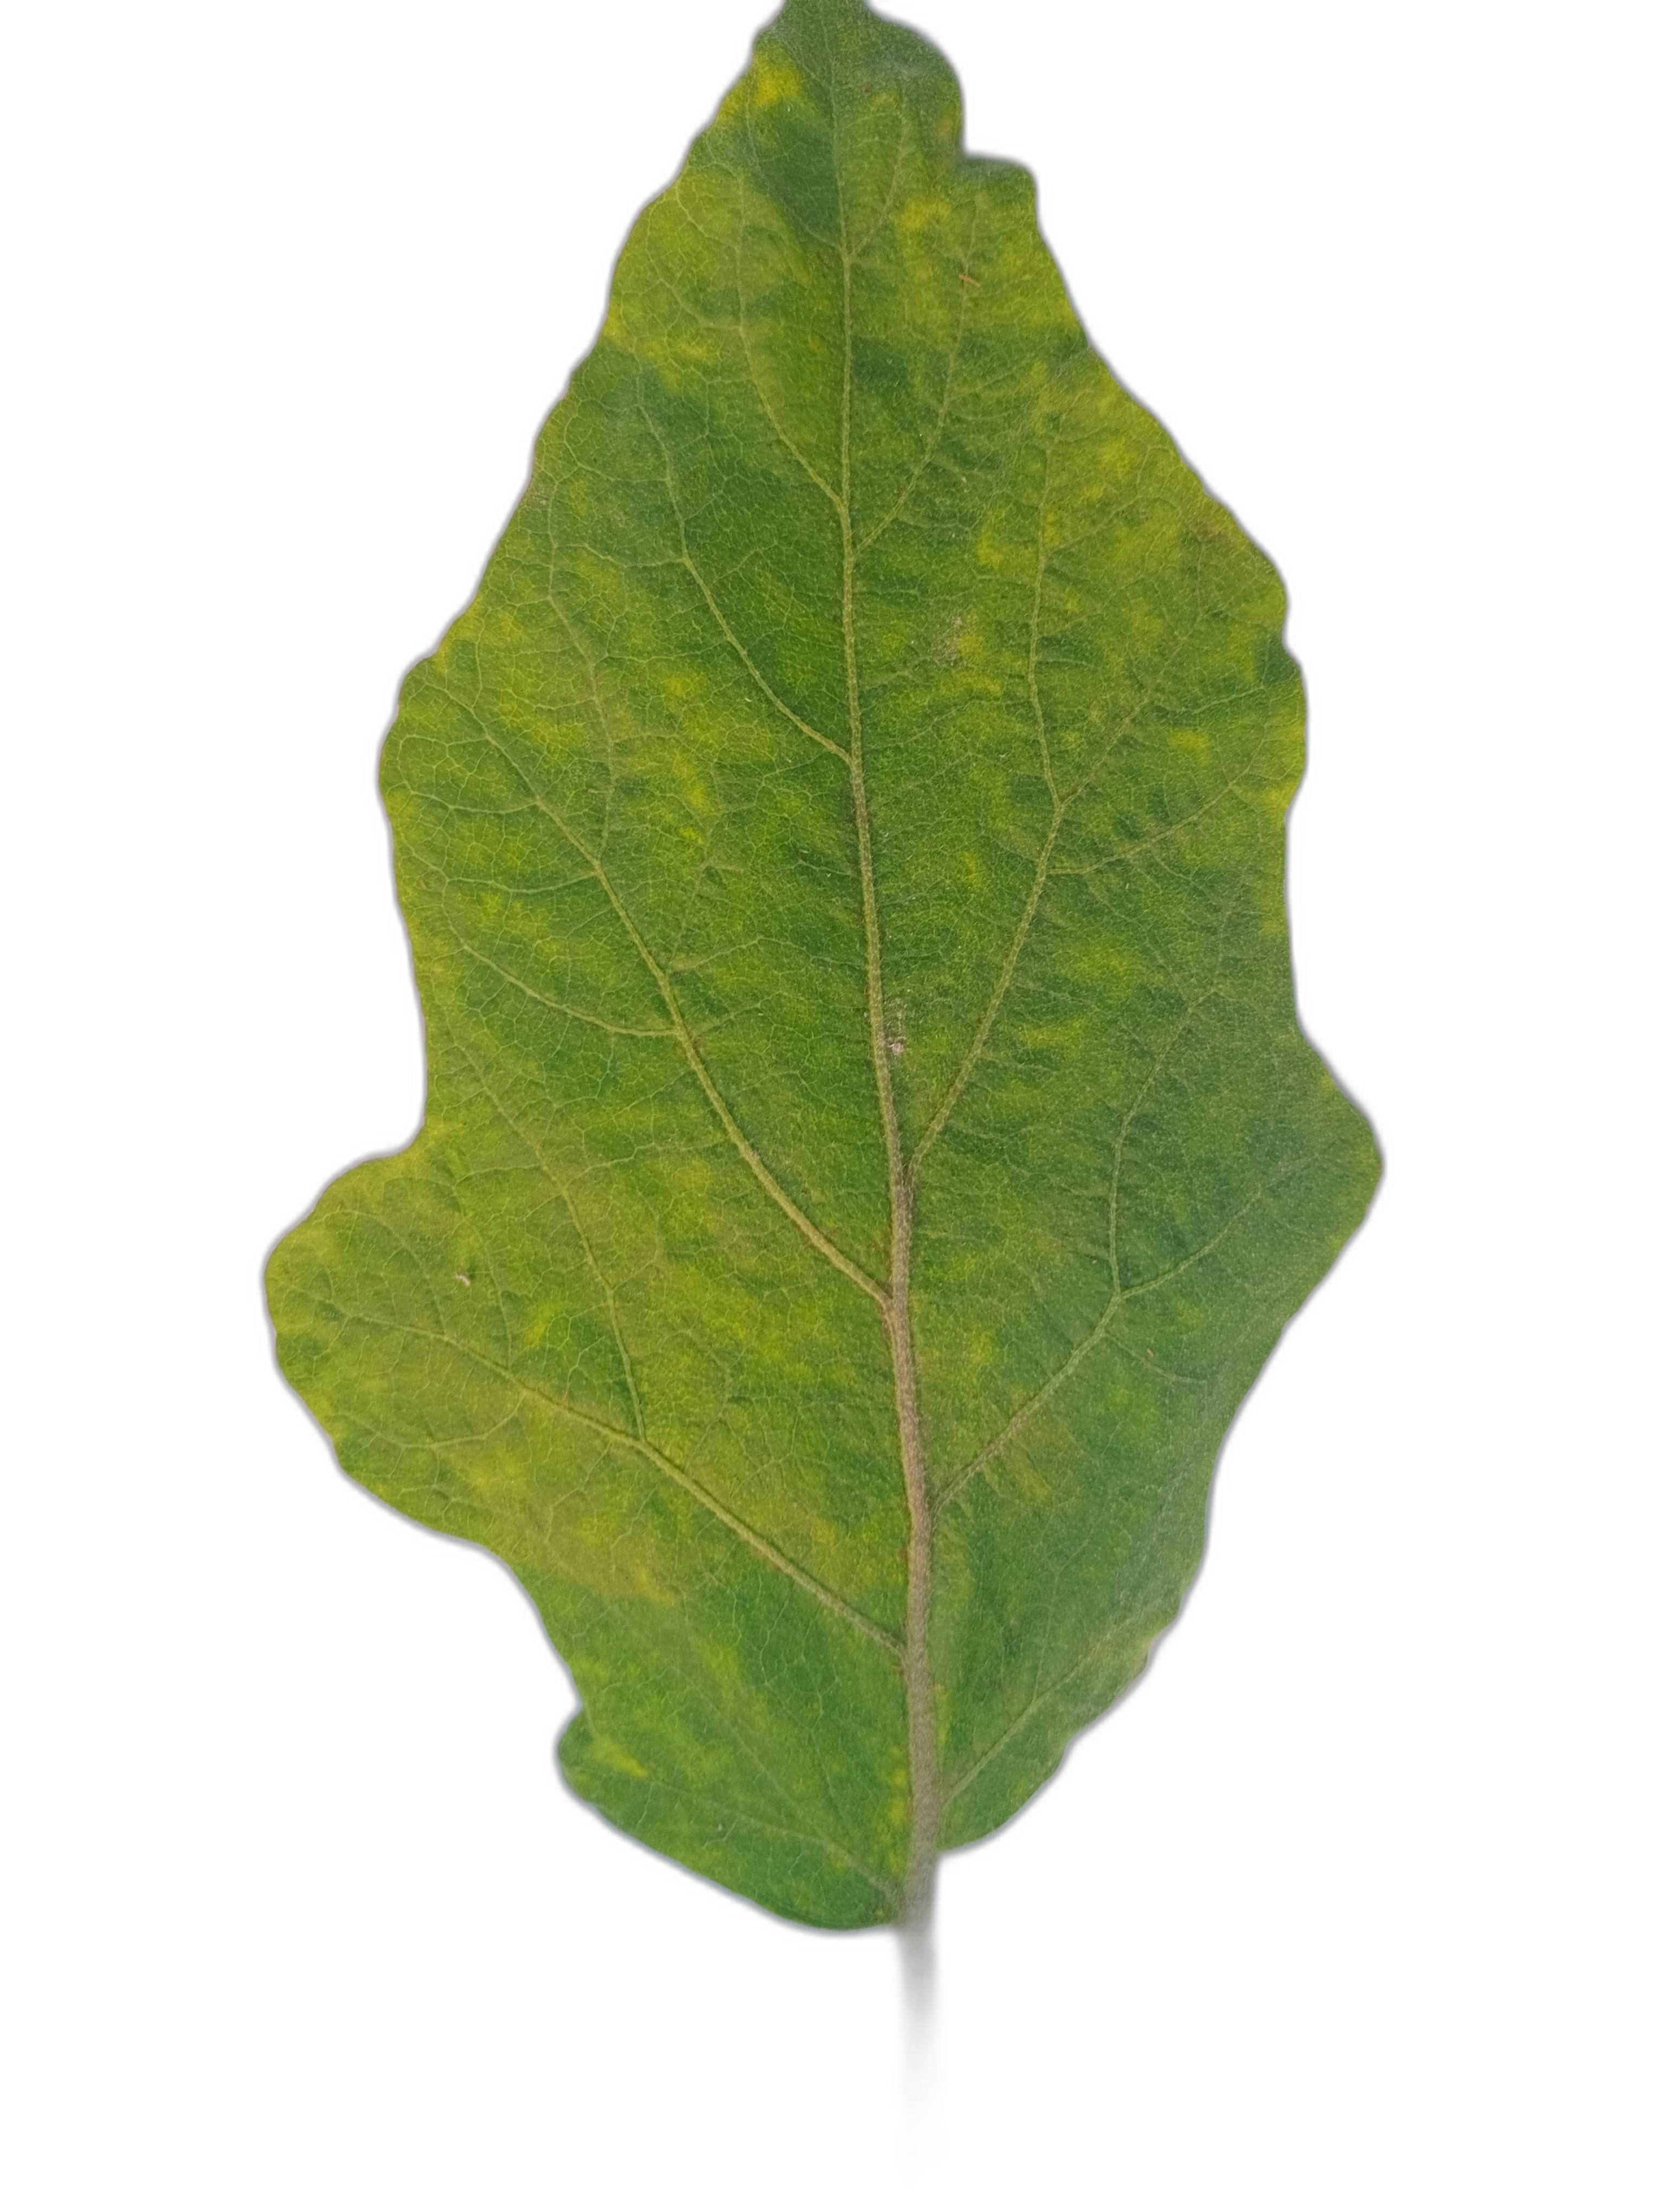
Label: Mosaic Virus Disease